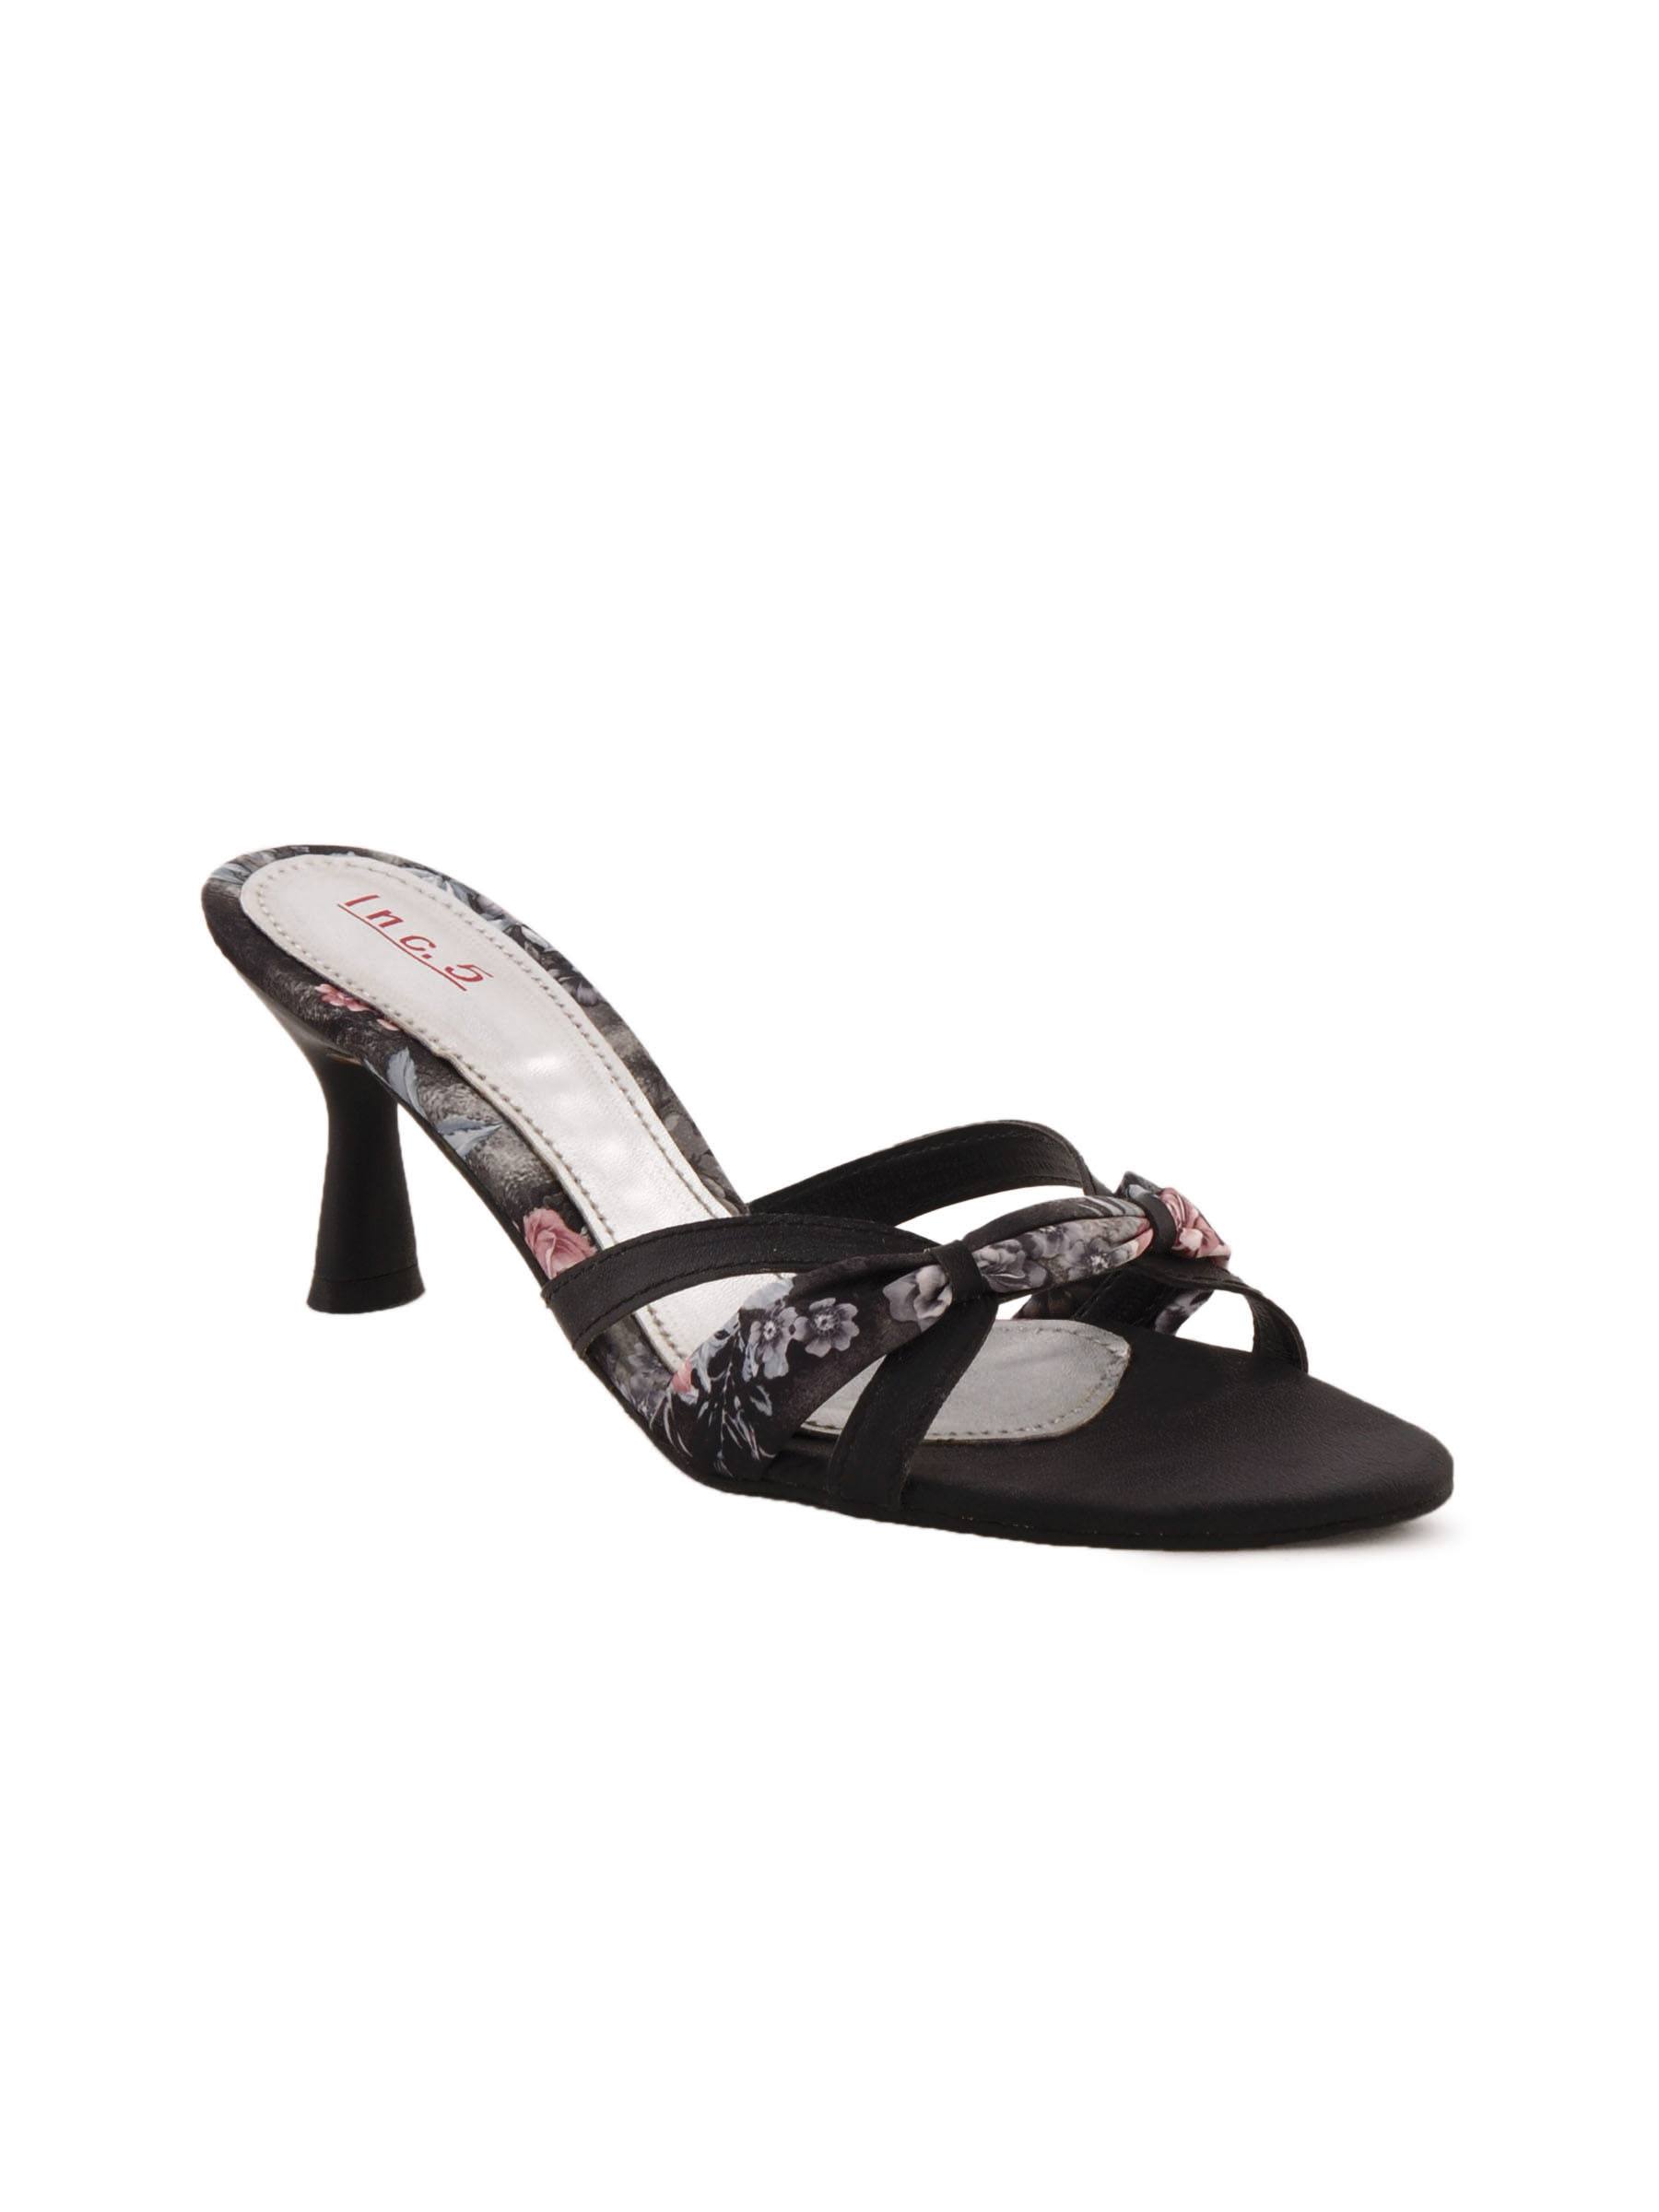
Inc 5 Women Casual Black Heels
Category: Footwear / Shoes / Heels
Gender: Women
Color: Black
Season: Winter 2012
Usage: Casual